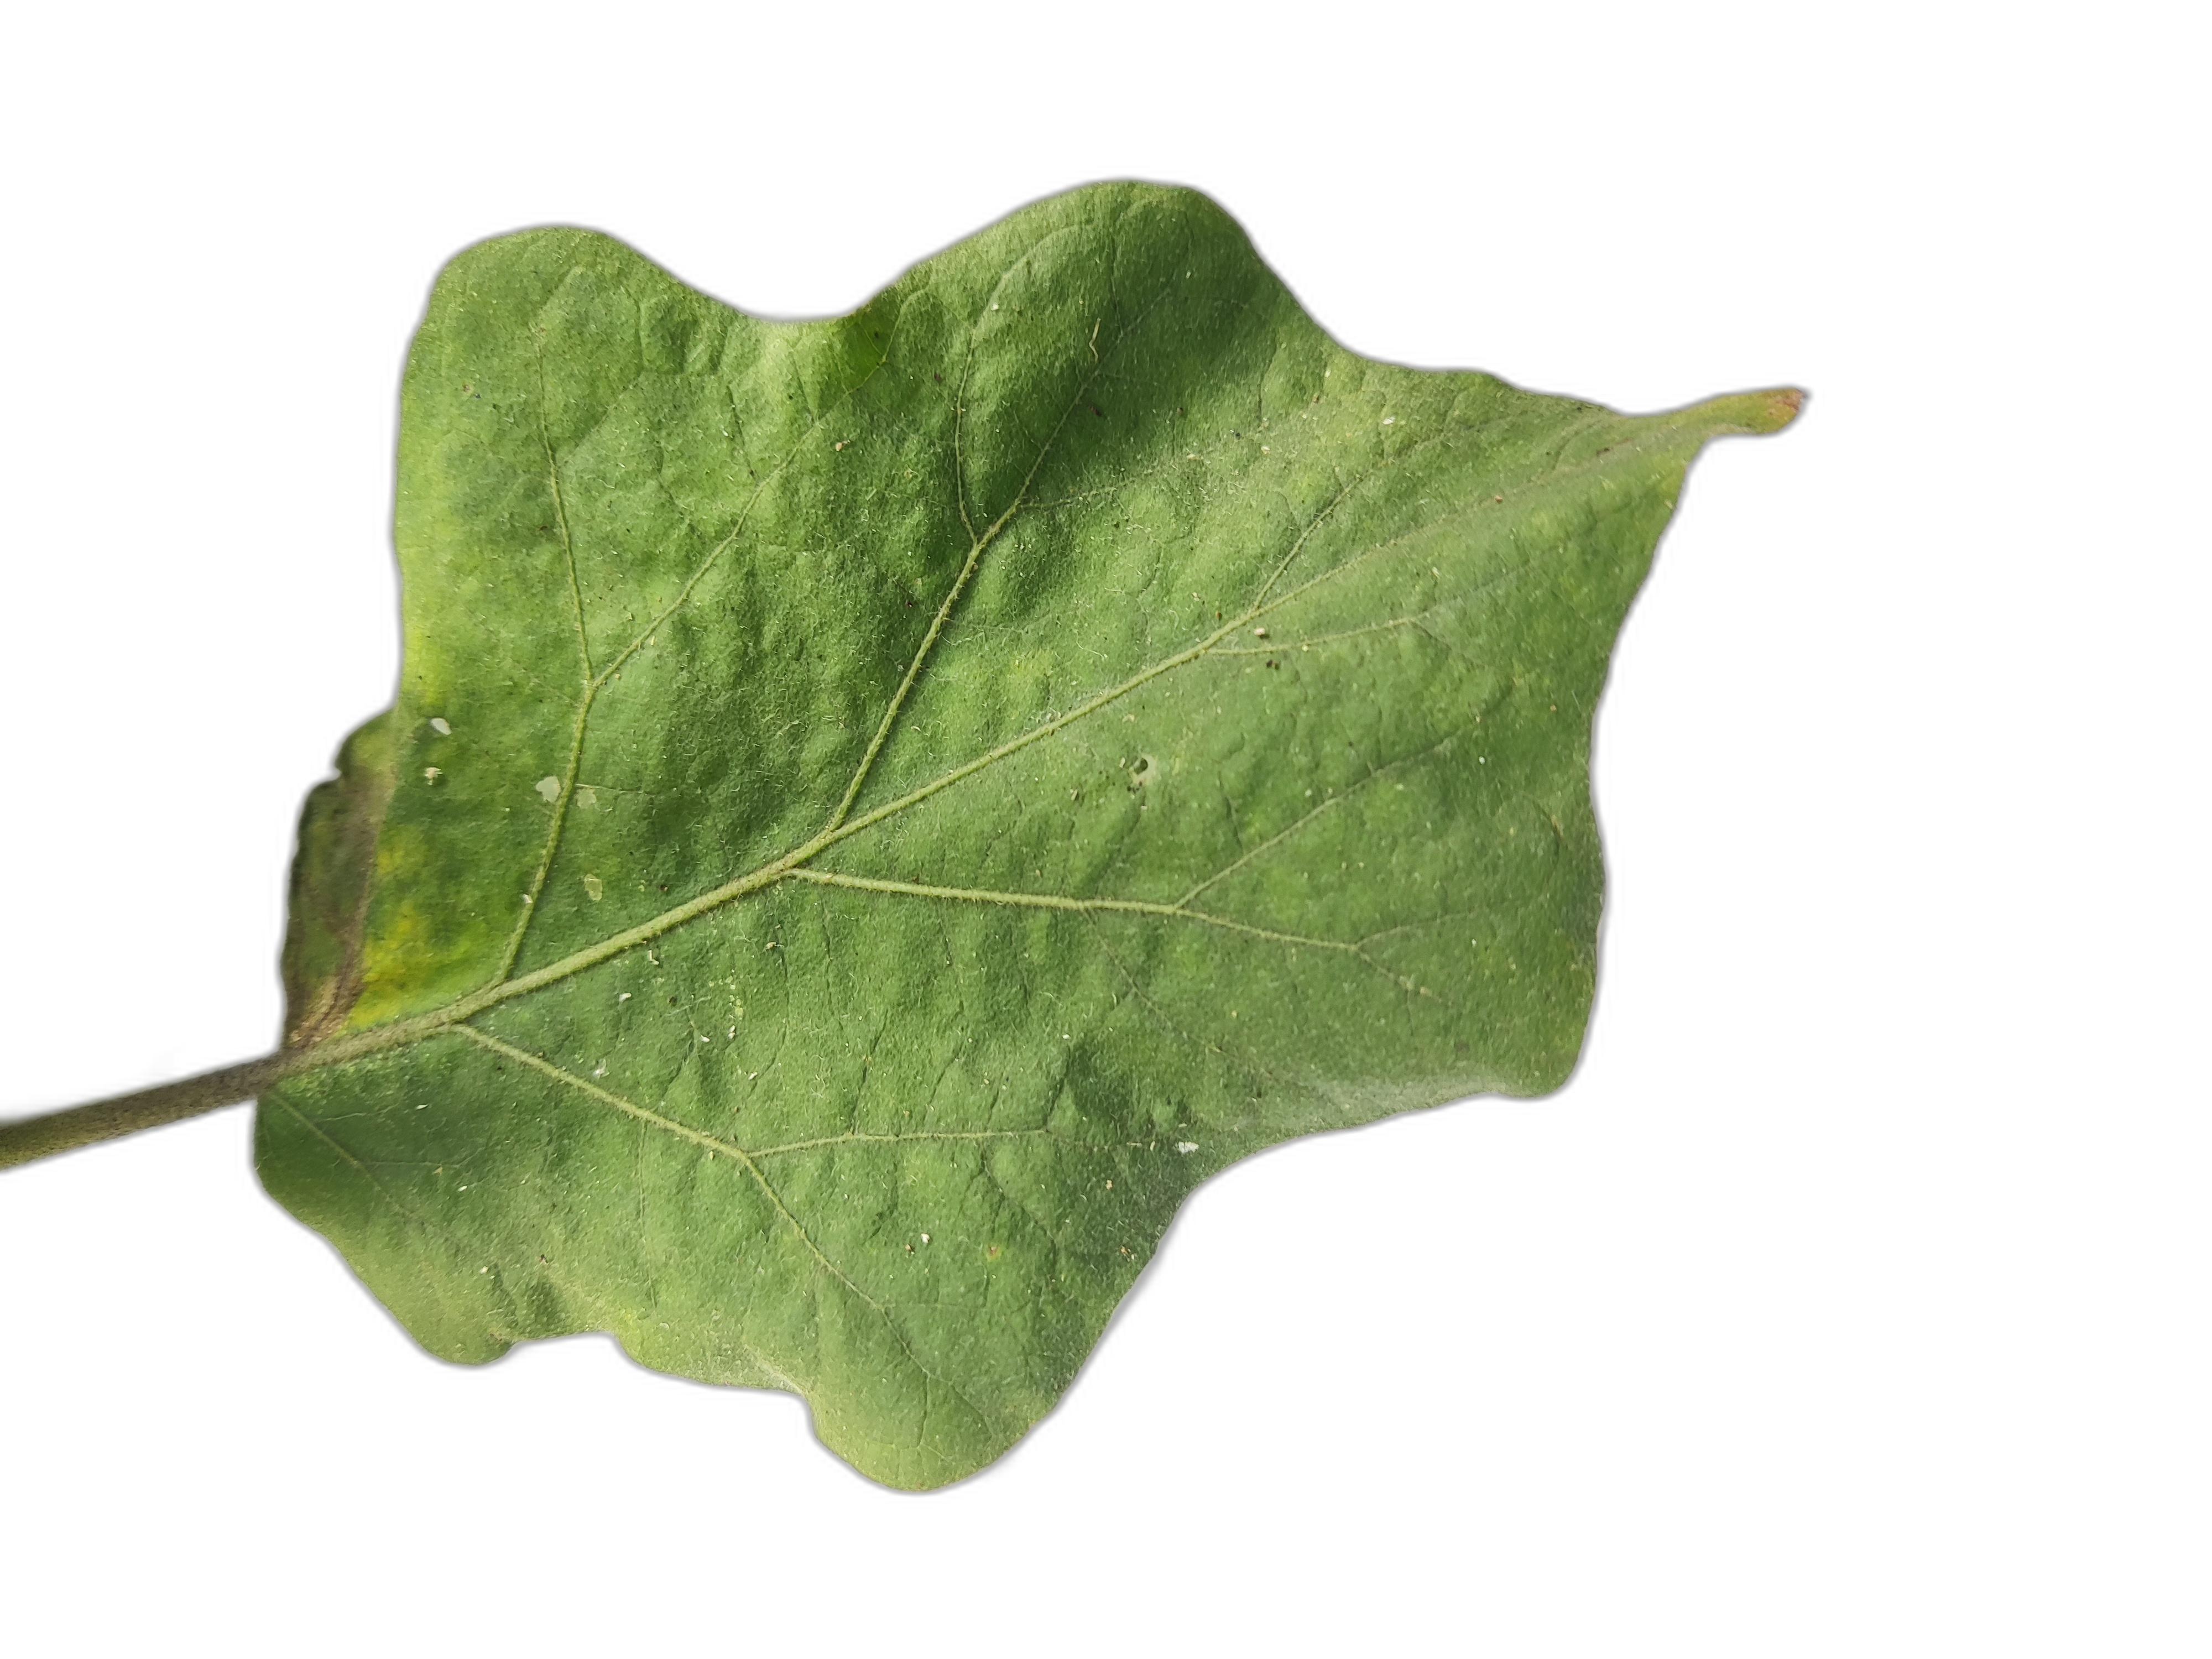
Label: White Mold Disease